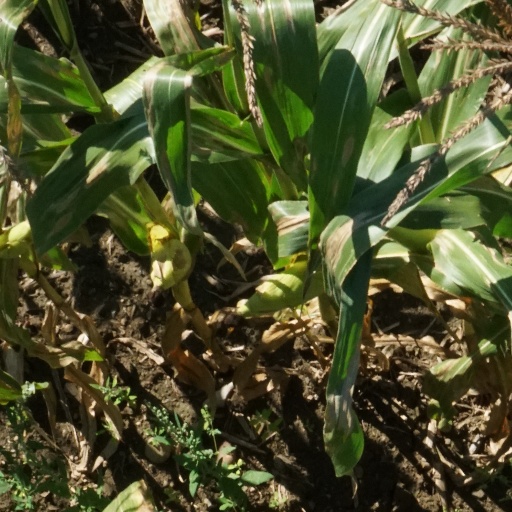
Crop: maize; corn